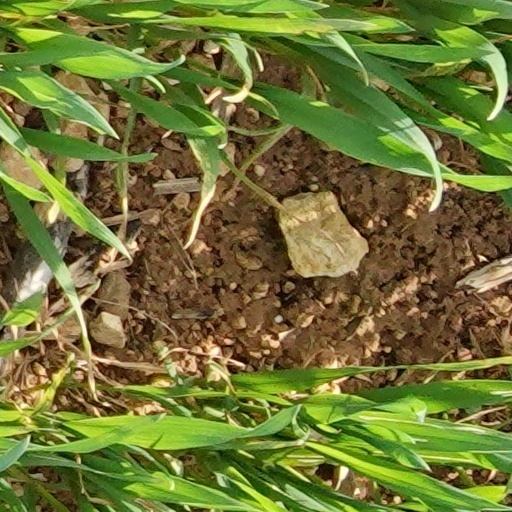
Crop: wheat